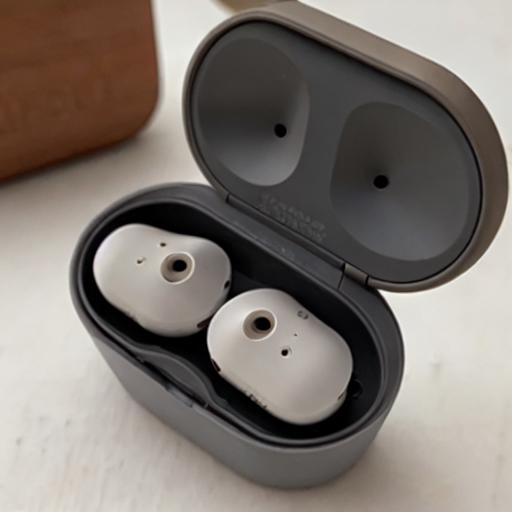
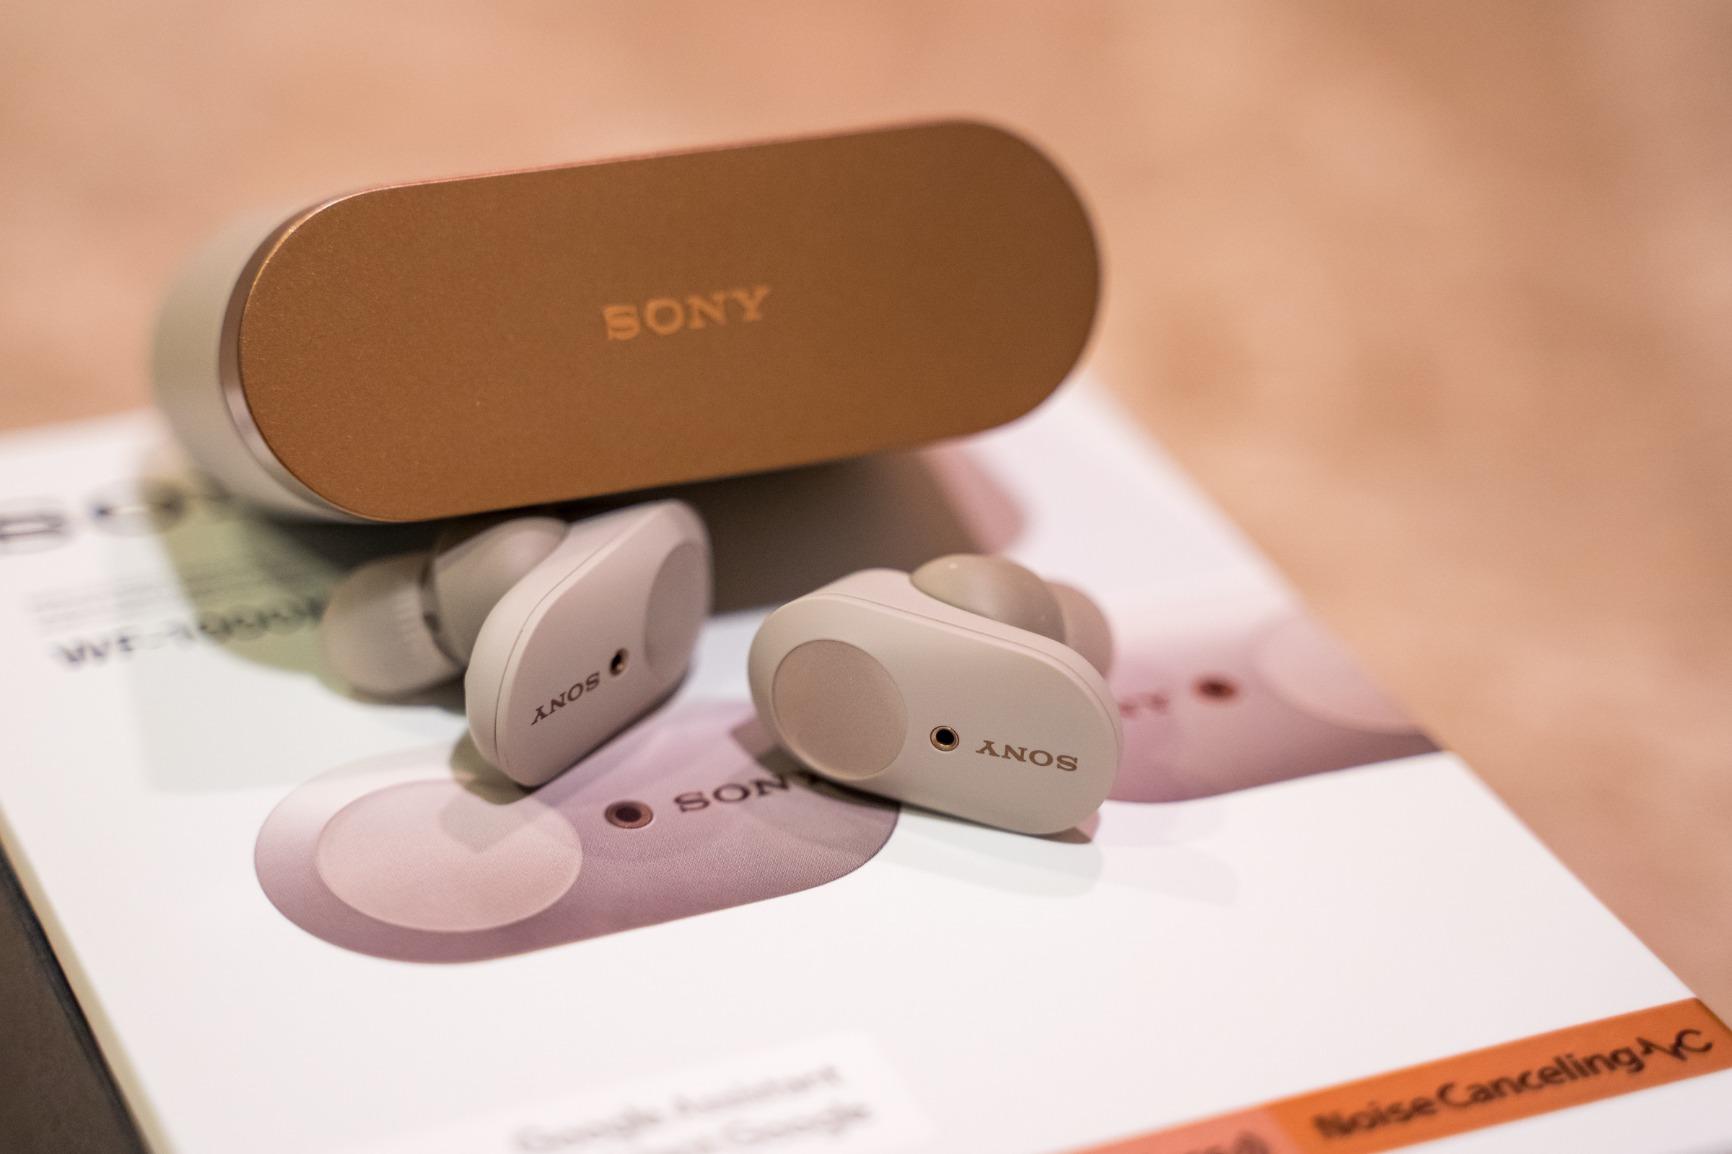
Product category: earbuds
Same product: no